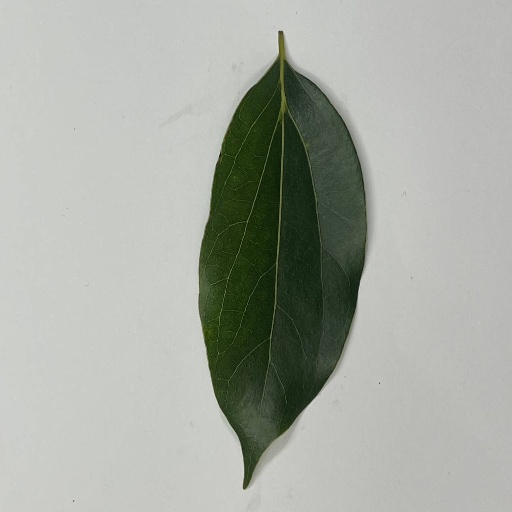
Species: Camphor
Leaf condition: Healthy Leaf